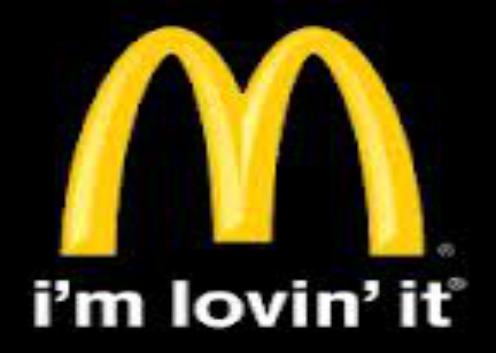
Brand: mcdonalds
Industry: Food